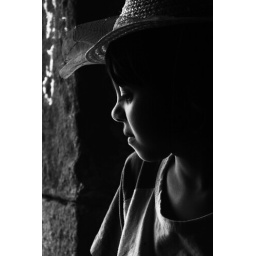
Disha looking through a stone window in Janjira Fort